Naumburg Cathedral and the High Medieval Cultural Landscape of the Rivers Saale and Unstrut

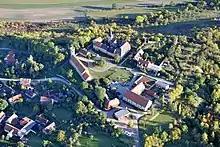
Zscheiplitz view

The church of Zscheiplitz was built as a one-nave church in the 12th century and extended by a gallery to the west and in the north during the 13th century.